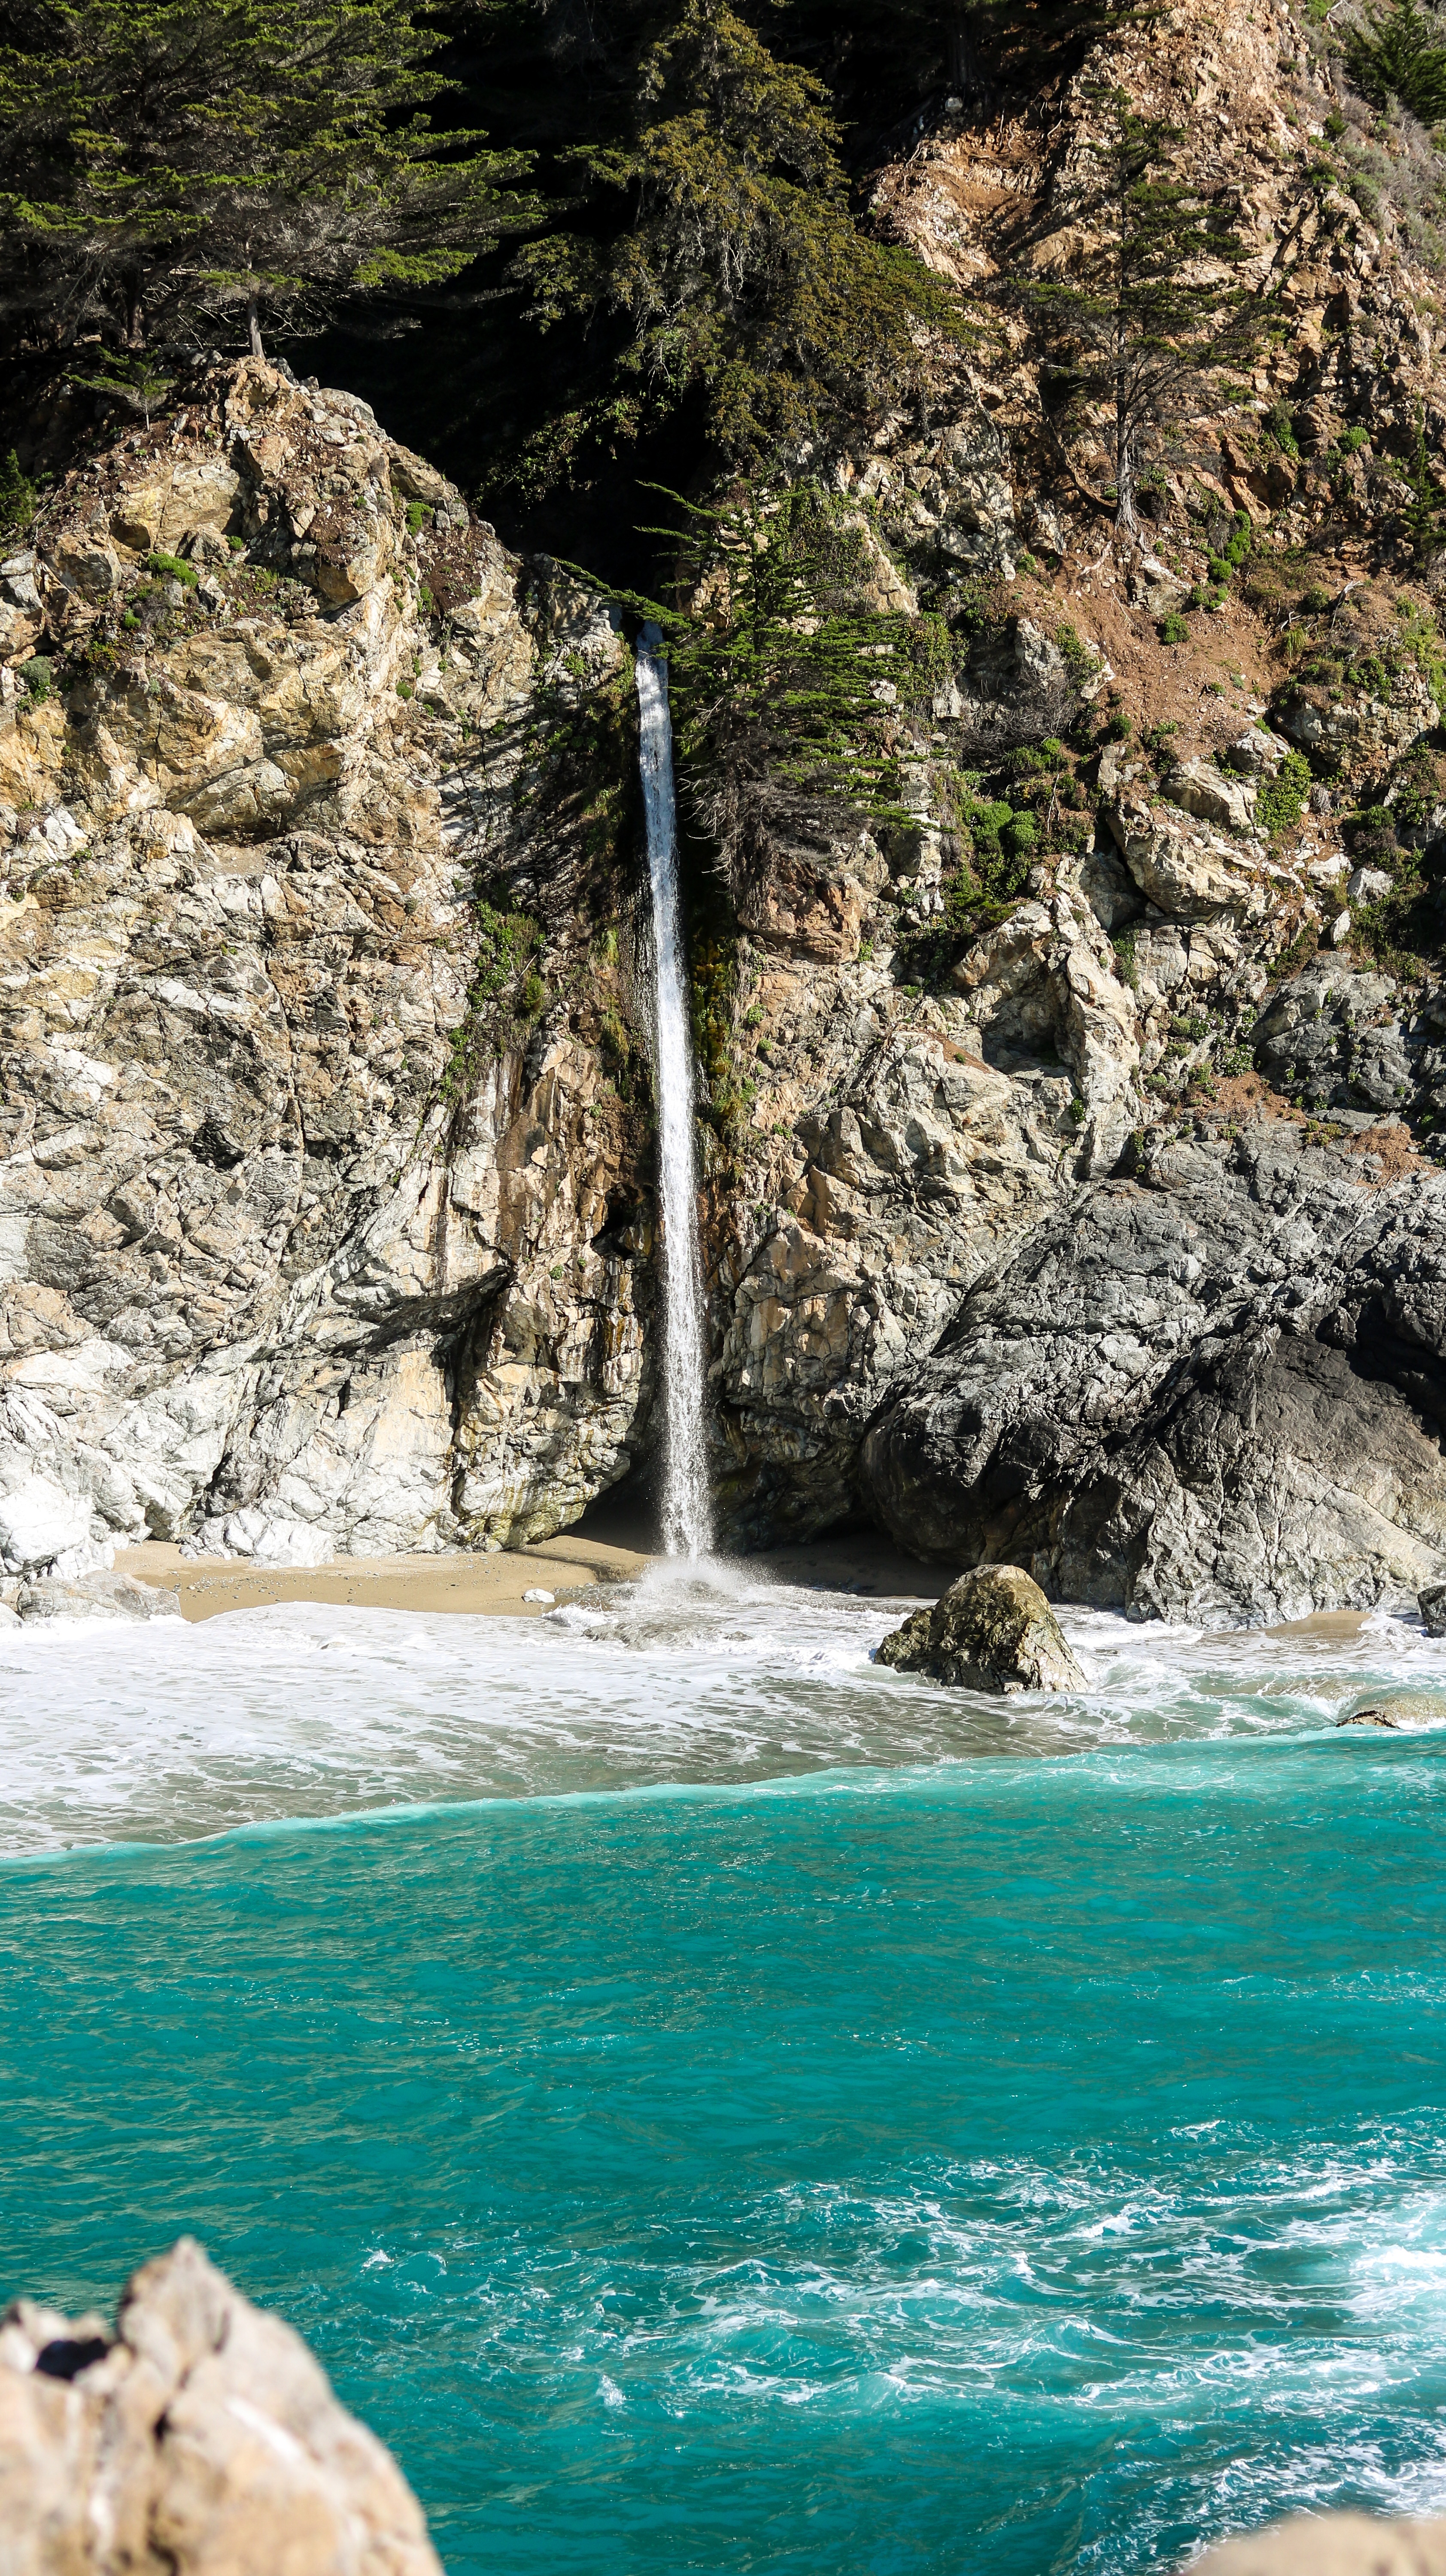
sea, coast, rock, cliff, bay, rapid, terrain, body of water, water feature, cape, wadi, landform